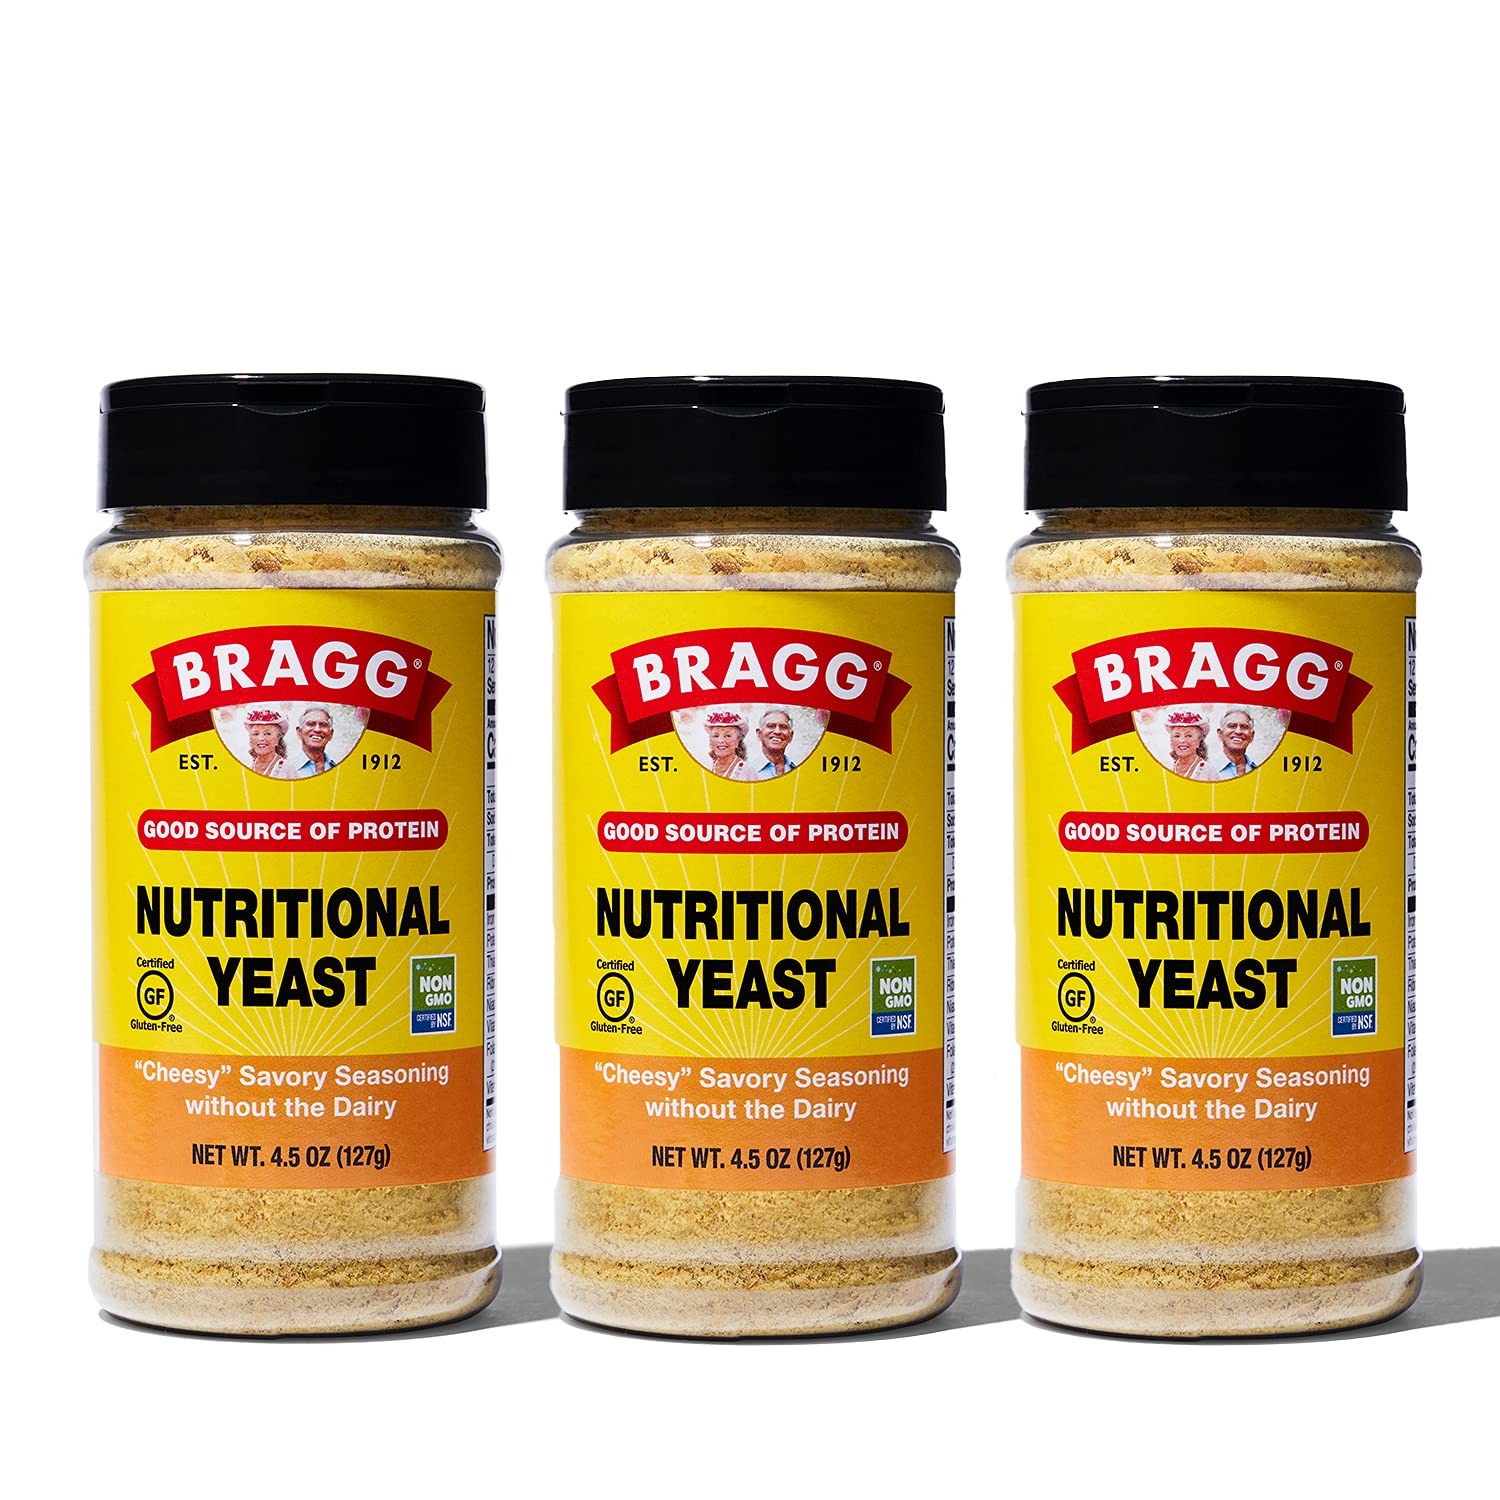
Item Name: Bragg Nutritional Yeast Seasoning – Vegan, Gluten Free Cheese Flakes – Good Source of Protein & Vitamins – Nutritious Savory Parmesan Cheese Substitute – Non GMO Verified, 4.5 ounce, 3-Pack
Bullet Point 1: NUTRITIONAL YEAST SEASONING: The Bragg Nutritional Yeast Seasoning Flakes add a tasty, nutritional boost to dips, spreads, salads, vegetables, potatoes, and pasta. It comes equipped with a convenient shaker top.
Bullet Point 2: VEGAN CHEESE SUBSTITUTE: These yeast flakes are a delicious parmesan cheese substitute. The nutritional flakes are a dairy-free Vegan seasoning that all ages are sure to love!
Bullet Point 3: “BETTER LIFE” BENEFITS: Our nutritional seasoning offers “Better Life” benefits. It is packed vitamins that support metabolism and improve overall skin, hair, and nail health. It also provides nutritional compounds known to boost your immunity.
Bullet Point 4: LOW-CALORIE SEASONING: The Bragg Yeast Flakes are low-calorie and low-sodium. They are packed with a good source of protein and B Vitamins. Add this cheesy seasoning to your favorite dishes, snacks, and recipes for a tasty low-calorie meal.
Bullet Point 5: The Bragg Difference: A diet rich in organic fruits and veggies is essential to vibrant health. Our ingredients always come from the land, not a lab. It’s our vital difference.
Value: 13.5
Unit: Ounce

Price: 6.79